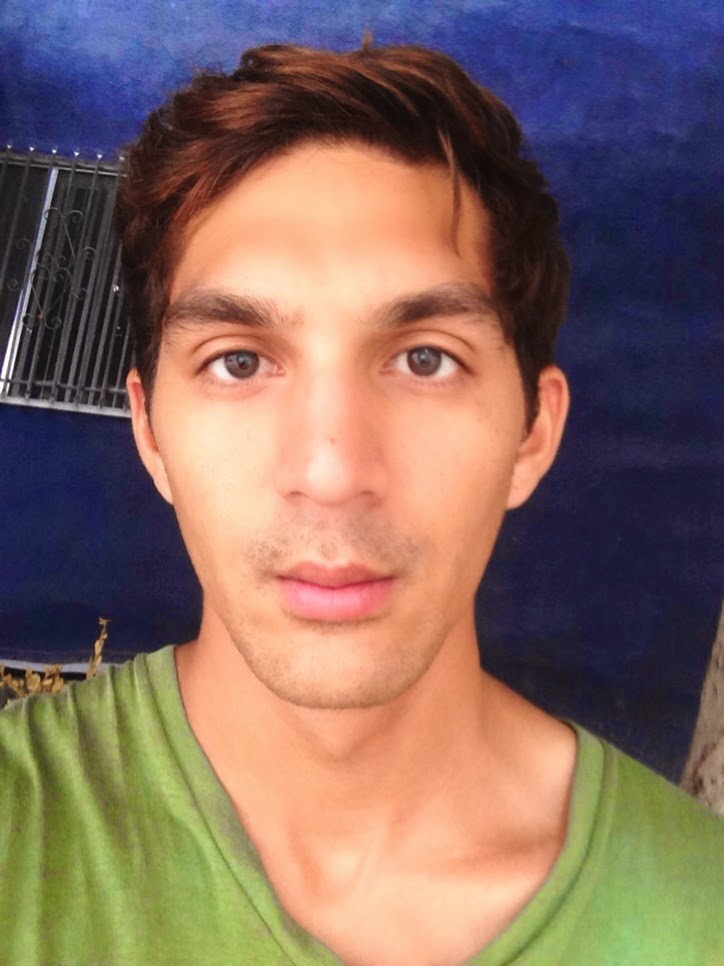
Gender: men